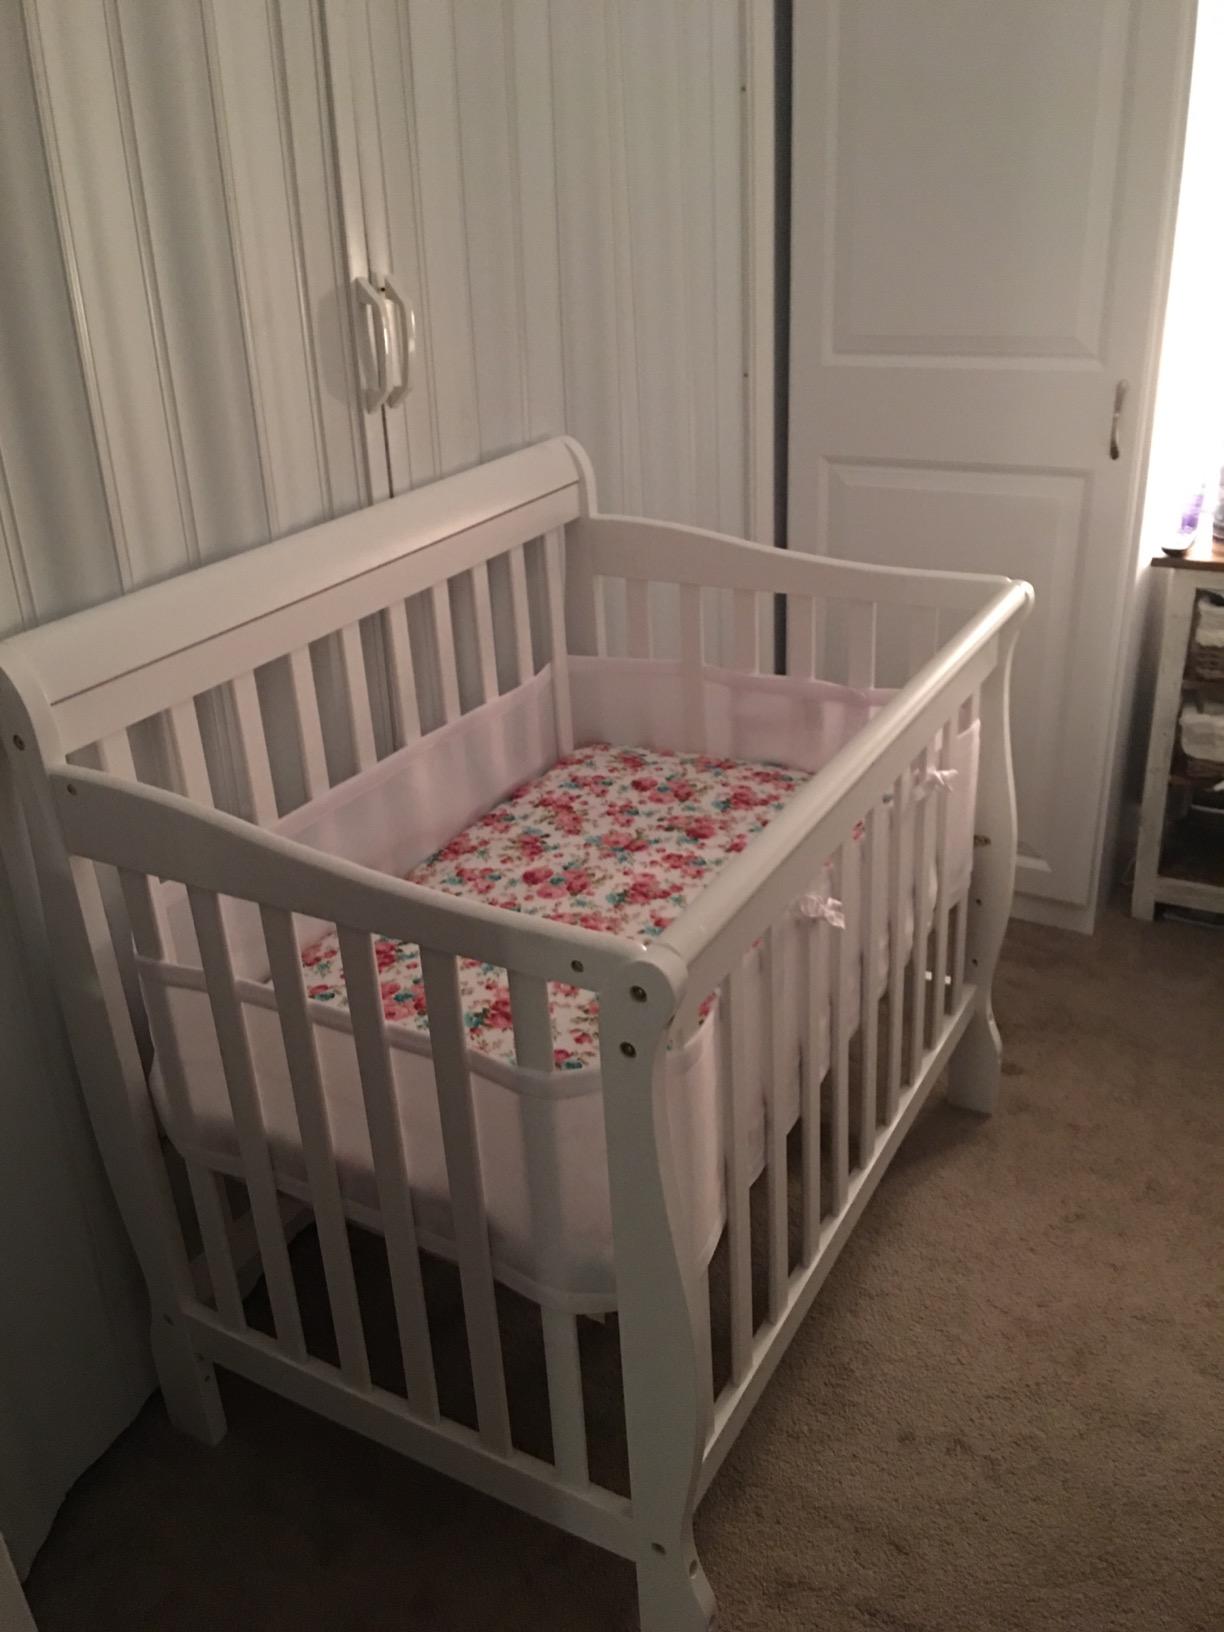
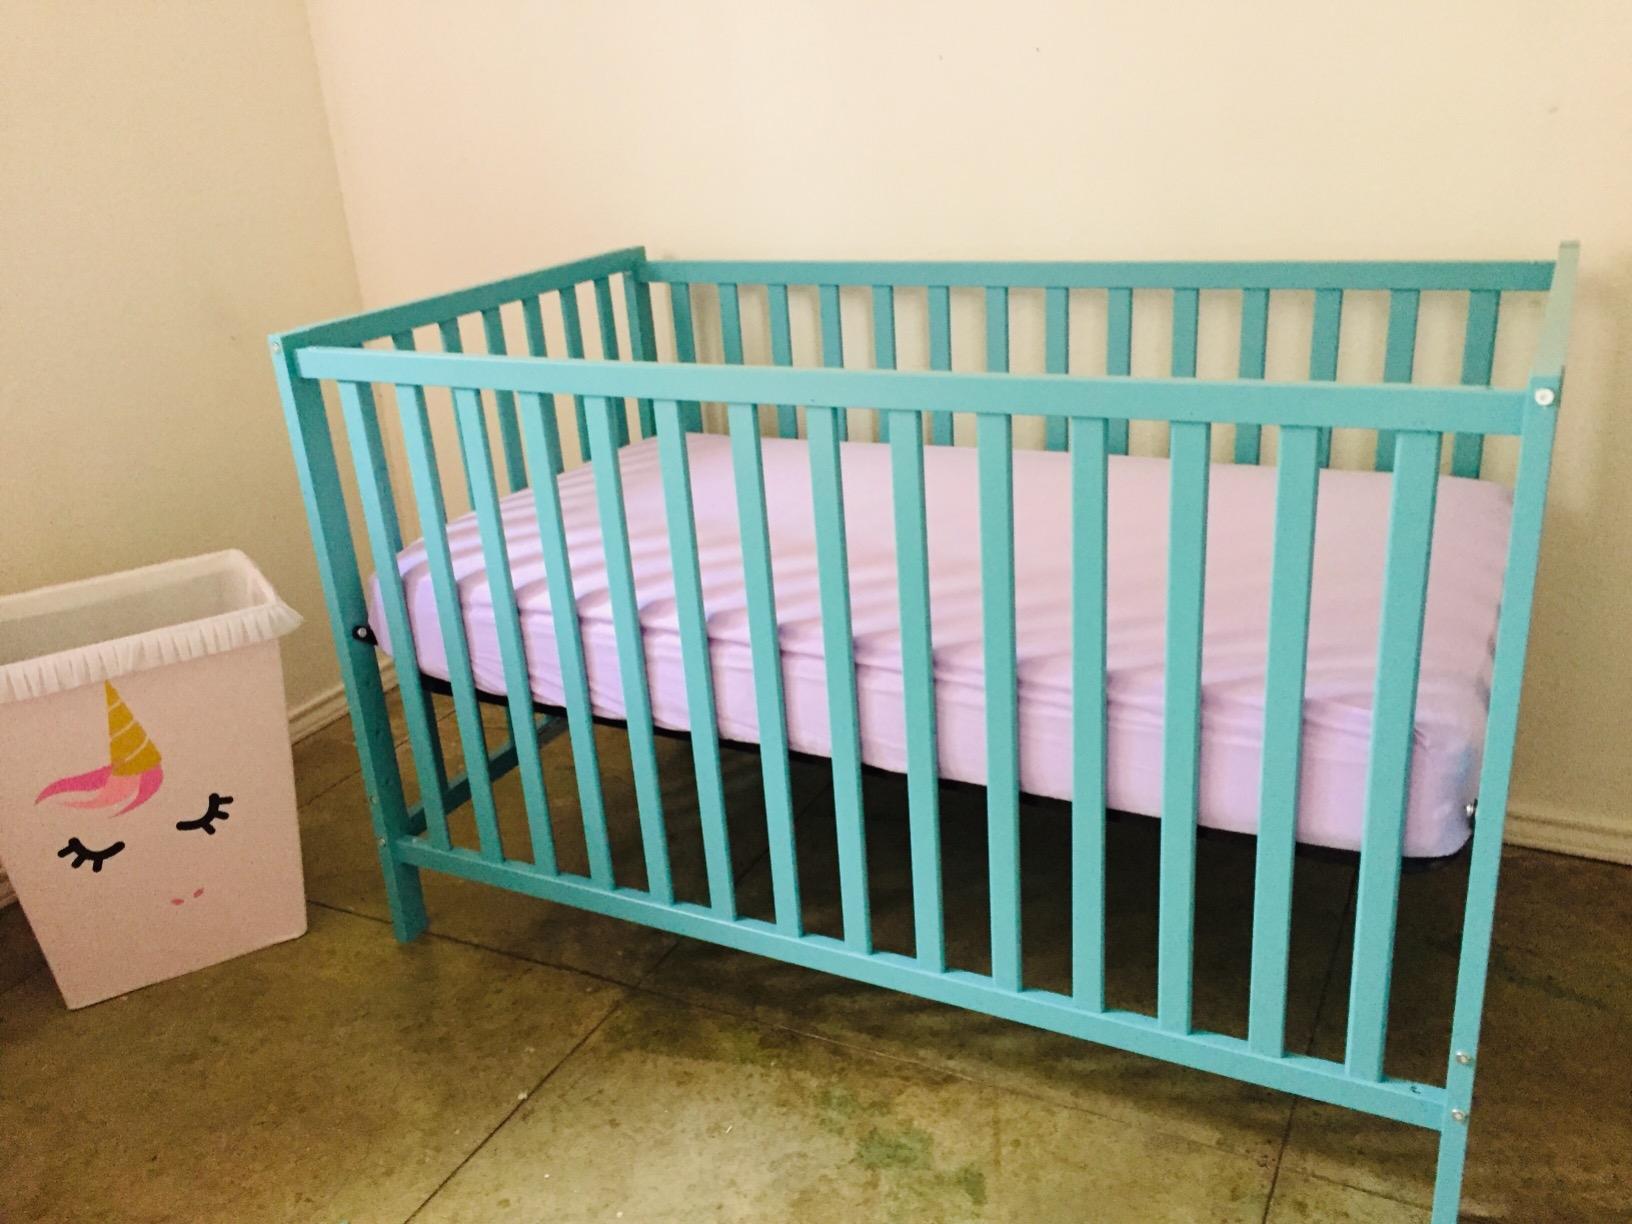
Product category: products_crib
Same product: no